Orchid

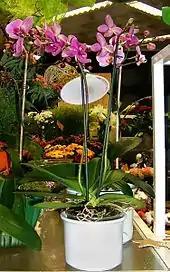
As decoration in a flowerpot

As the chance for a seed to meet a suitable fungus is very small, only a minute fraction of all the seeds released grow into adult plants. In cultivation, germination typically takes weeks.